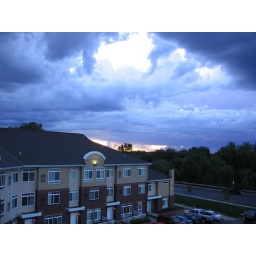
The clouds began to break over our building